Orange Free State Command

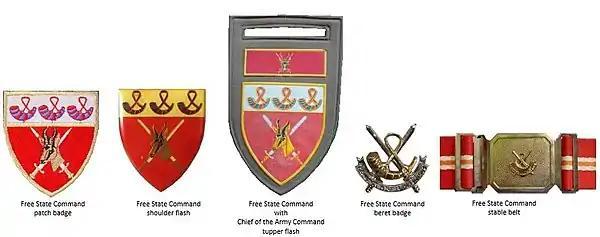
SADF era Free State Command insignia

In 1959 the Command was renamed back to Orange Free State Command. Later Brig Pieter Grobbelaar commanded. In April 1978 44 Parachute Brigade was formed within its command boundaries and Brigadier M. J. du Plessis, OC OFS Command, took over as the brigade commander.